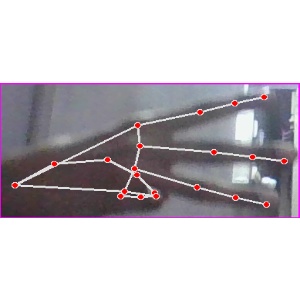
अक्षर: भ